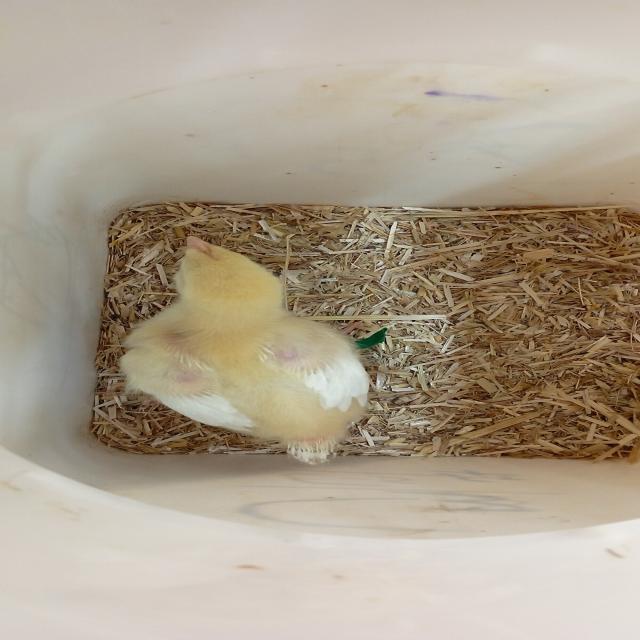
Weight: 214 g